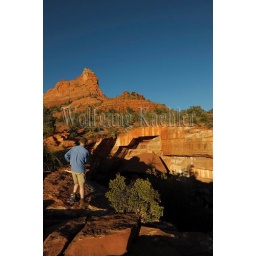
Usa, arizona, near sedona, devils kitchen sink hole, hiker